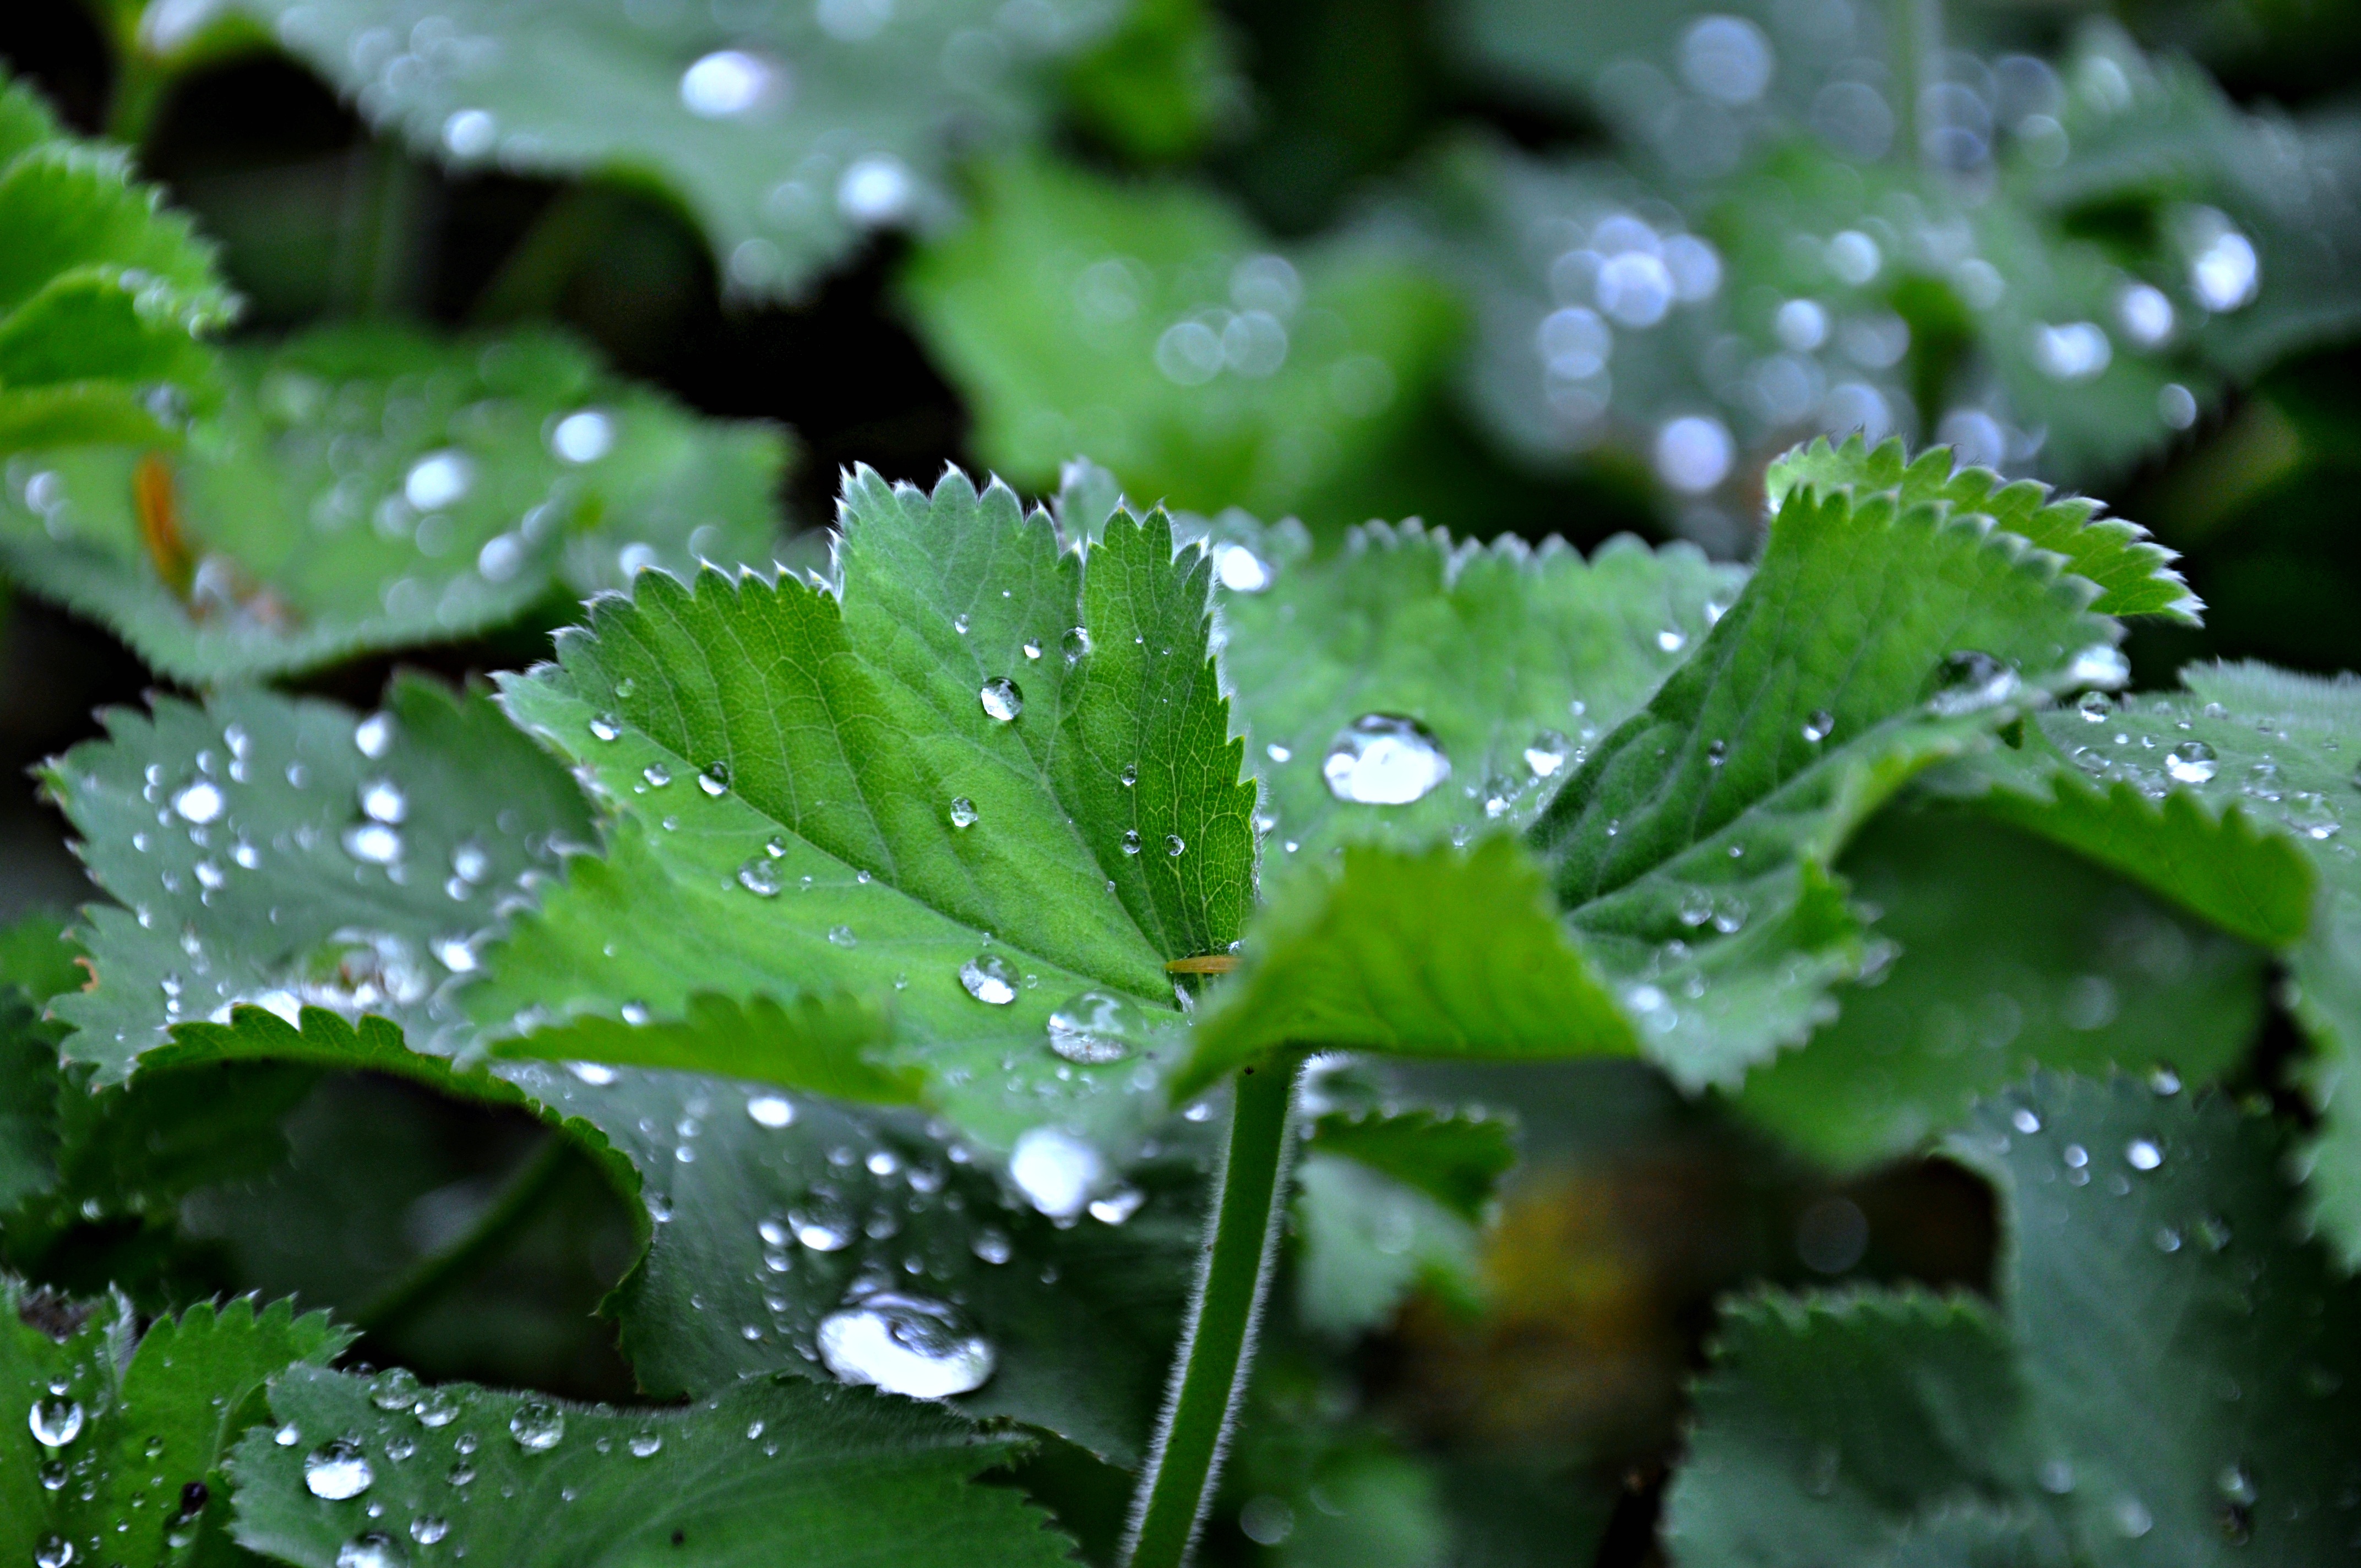
water, nature, drop, dew, growth, plant, leaf, flower, frost, green, botany, flora, close up, moisture, macro photography, flowering plant, rain drops, water drops, annual plant, land plant